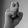
ASL letter: X